Specially Designated Nationals and Blocked Persons List

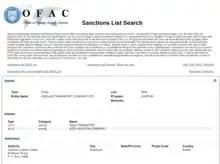
Azza Air Transport, a defunct cargo airline on the SDN List

The Specially Designated Nationals and Blocked Persons List, also known as the SDN List, is a United States government sanctions/embargo measure targeting U.S.-designated terrorists, officials and beneficiaries of certain authoritarian regimes, and international criminals (e.g. drug traffickers). The list is administered by the U.S. Treasury's Office of Foreign Assets Control (OFAC). When individuals are added to the list of Specially Designated Nationals (SDN), their U.S. assets are blocked. Moreover, their names are added to automated screening systems used by banks in the United States and many foreign countries, making it difficult for them to open or hold accounts, transfer money, or transact properties internationally. Any individual or entity that provides support related to terrorism, drug trafficking or unauthorized military use to any person or entity appearing on the SDN list risks being penalized under the USA PATRIOT Act.